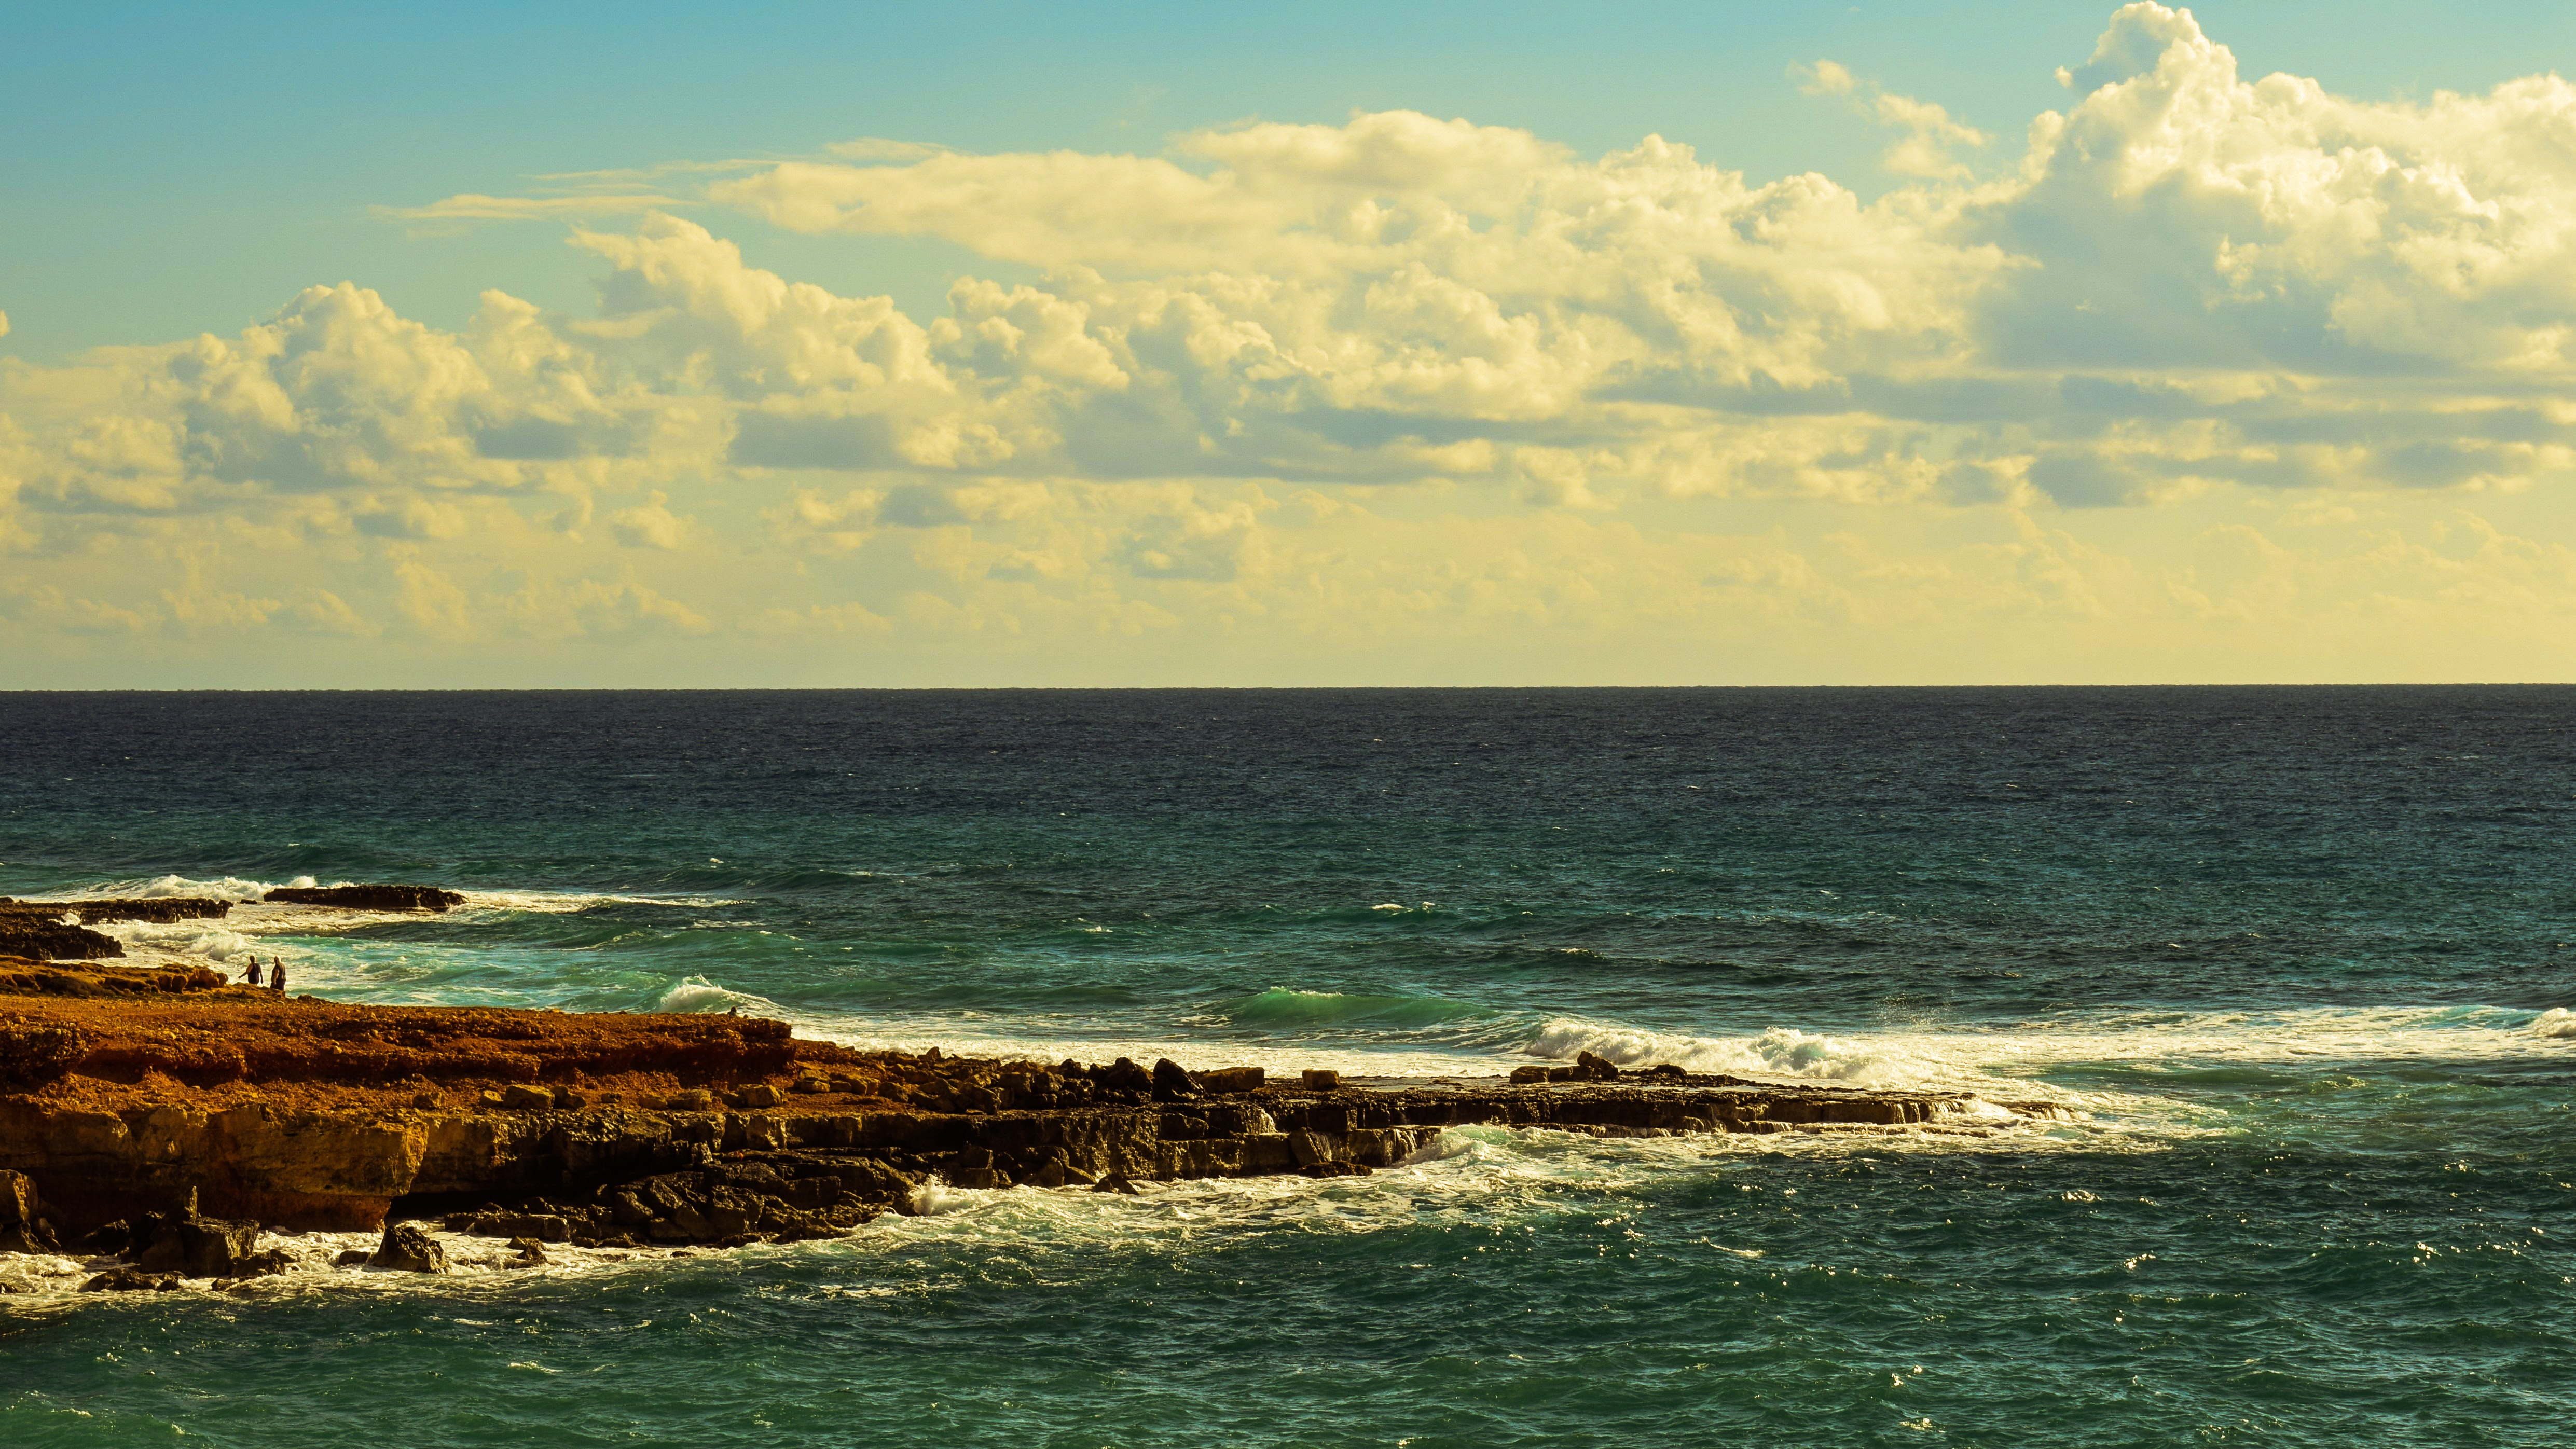
beach, sea, coast, sand, rock, ocean, horizon, cloud, sky, sunrise, sunset, sunlight, morning, shore, wave, dawn, cliff, dusk, evening, cove, scenery, bay, rocky, terrain, body of water, waves, clouds, cyprus, cape, ayia napa, wind wave